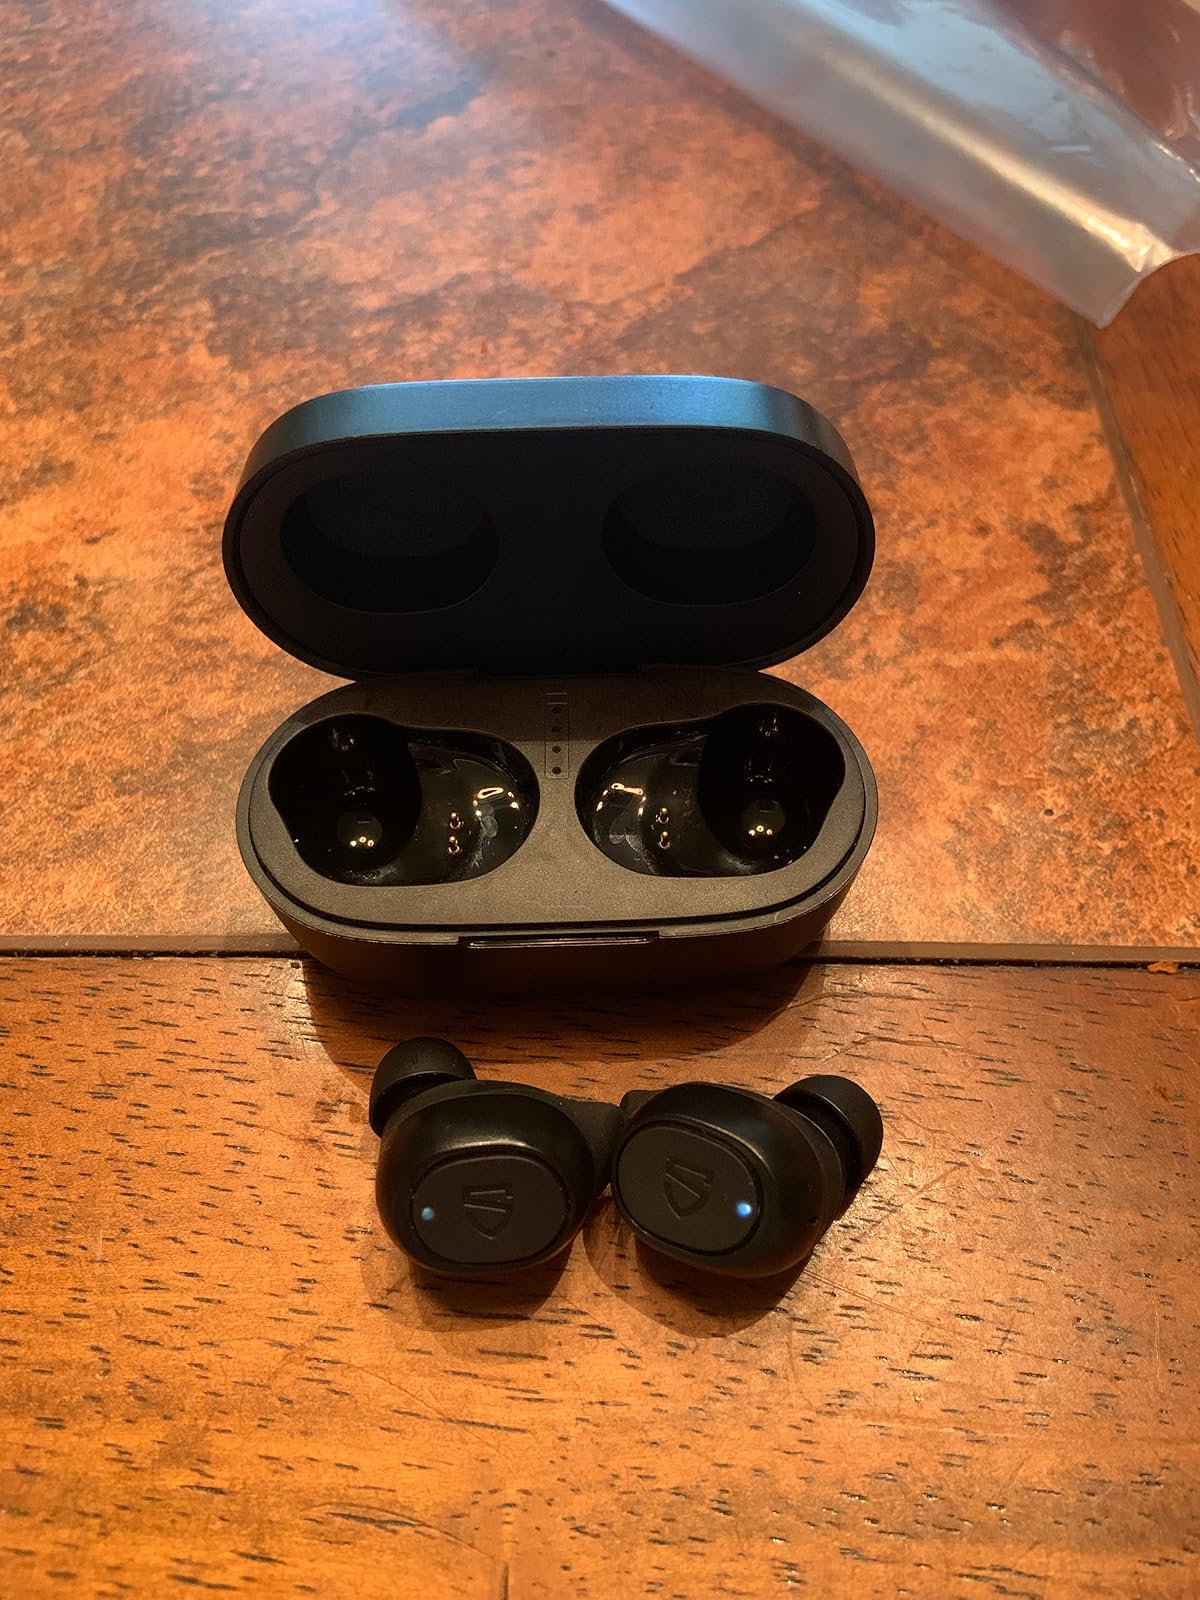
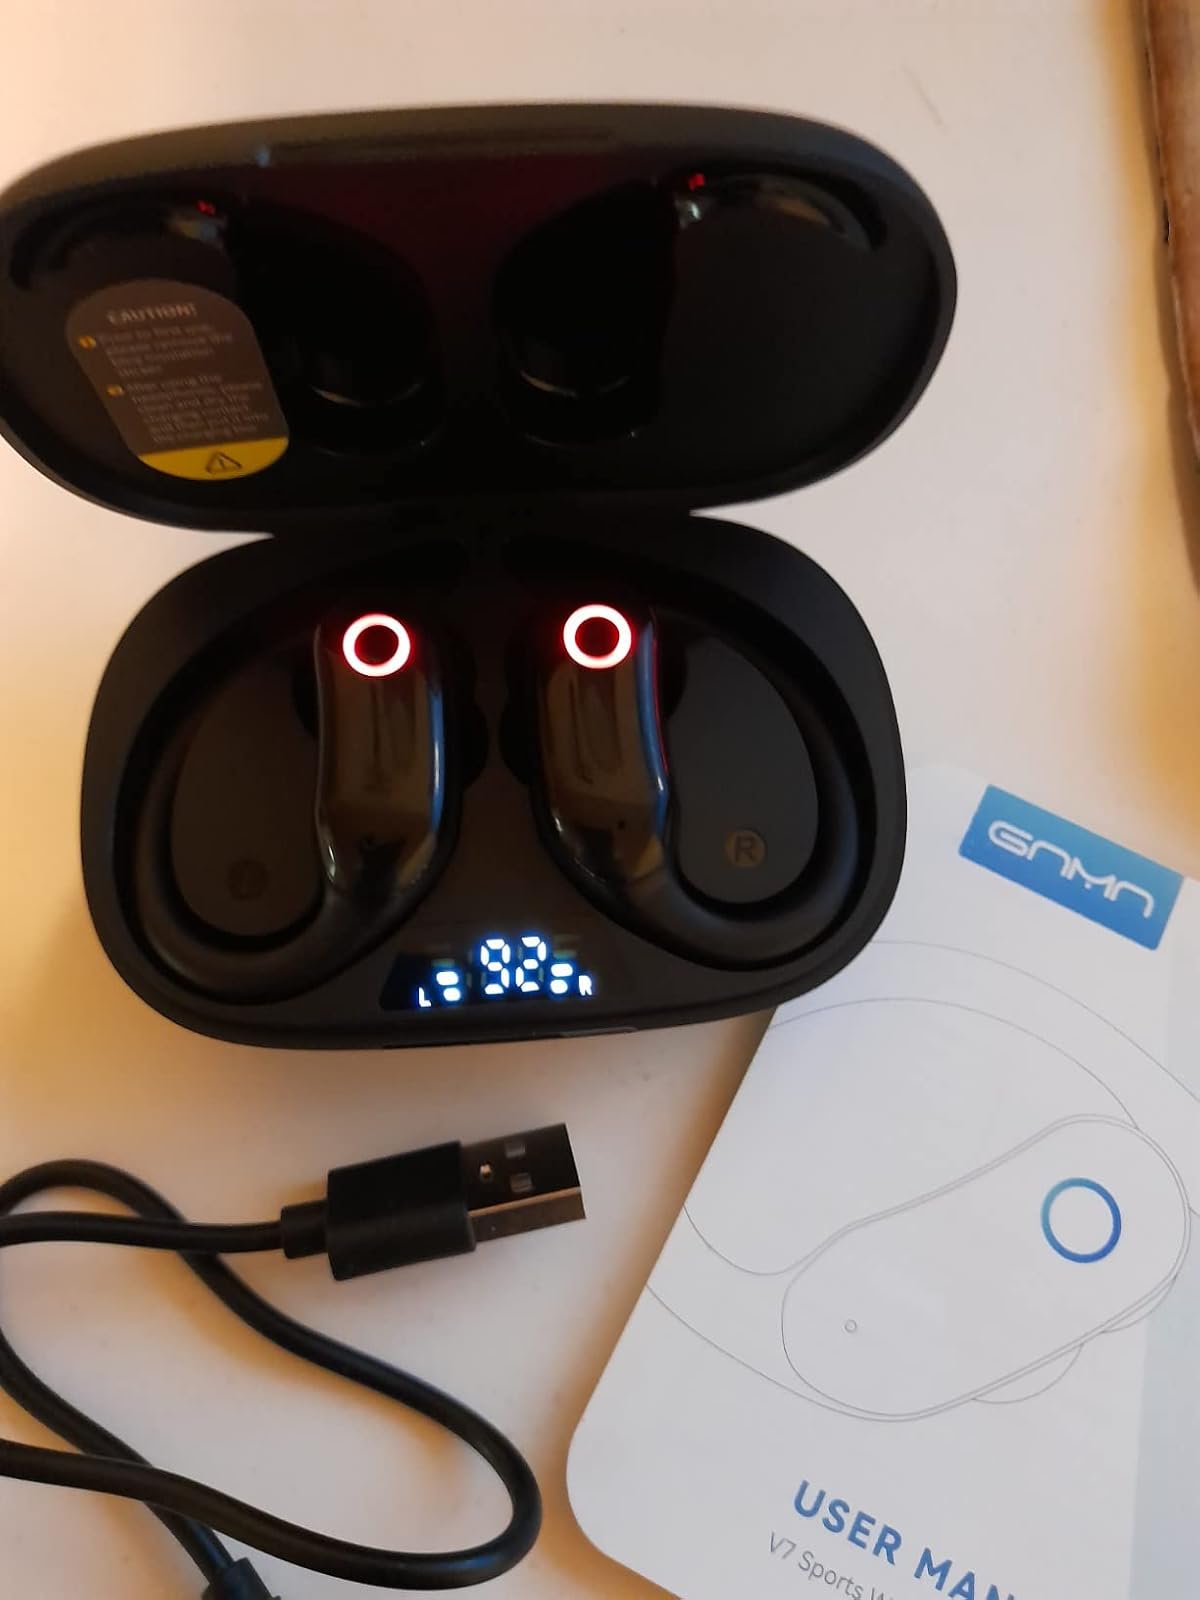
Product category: earbuds
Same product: no